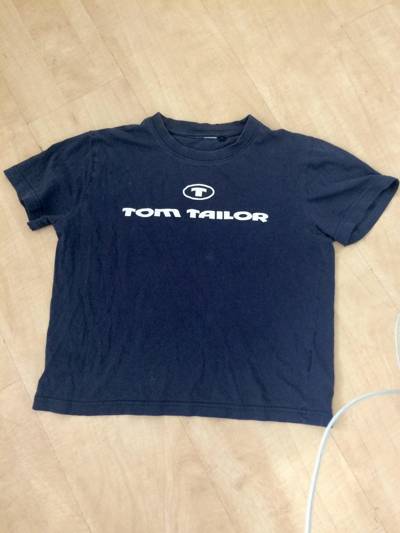
Waste category: clothes